Shizumanu Taiyō

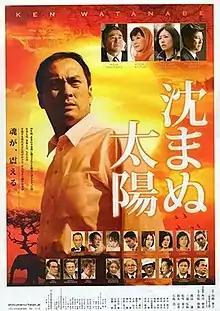
Theatrical release poster

(lit. "The Never-setting Sun") is a 2009 Japanese film directed by Setsurō Wakamatsu. It is also known as "The Unbroken" in the United States.